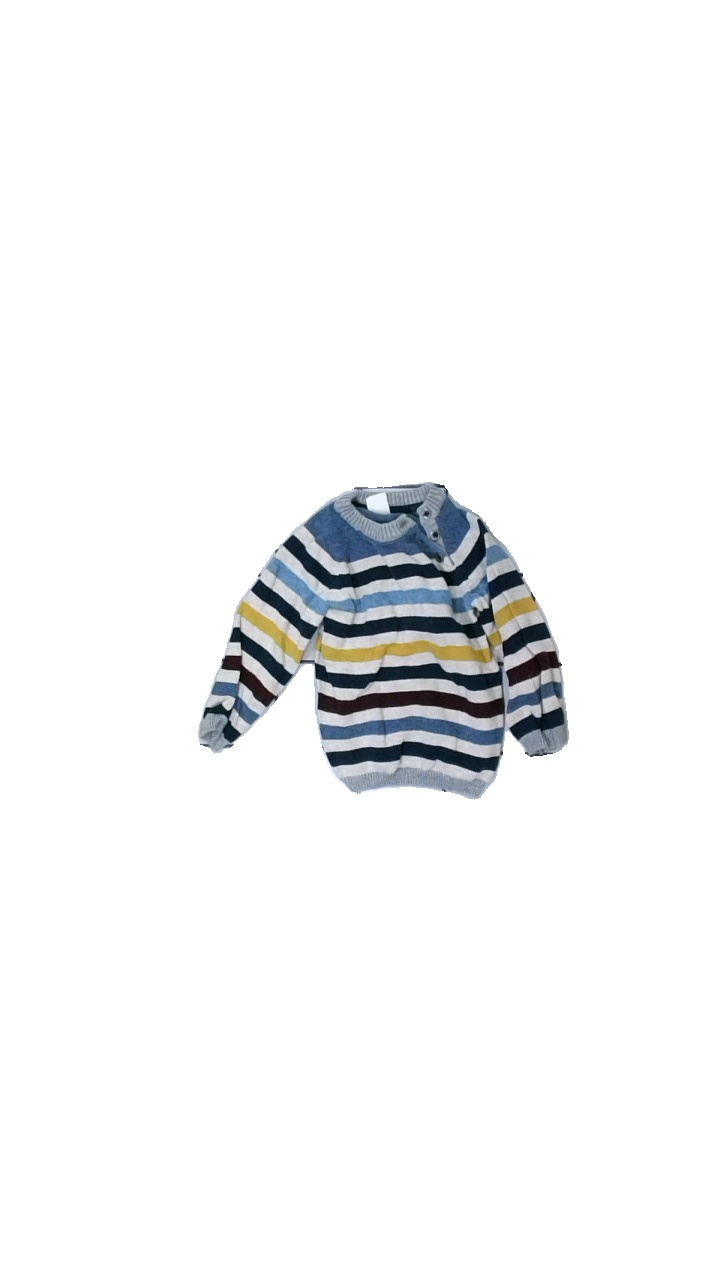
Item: Sweater (Children)
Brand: H&m
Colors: Grey, Blue, Yellow, Multicolor
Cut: Regular, C-collar
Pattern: Striped
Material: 100% cotton
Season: All
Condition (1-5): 3
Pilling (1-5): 4
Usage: Reuse
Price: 50-100